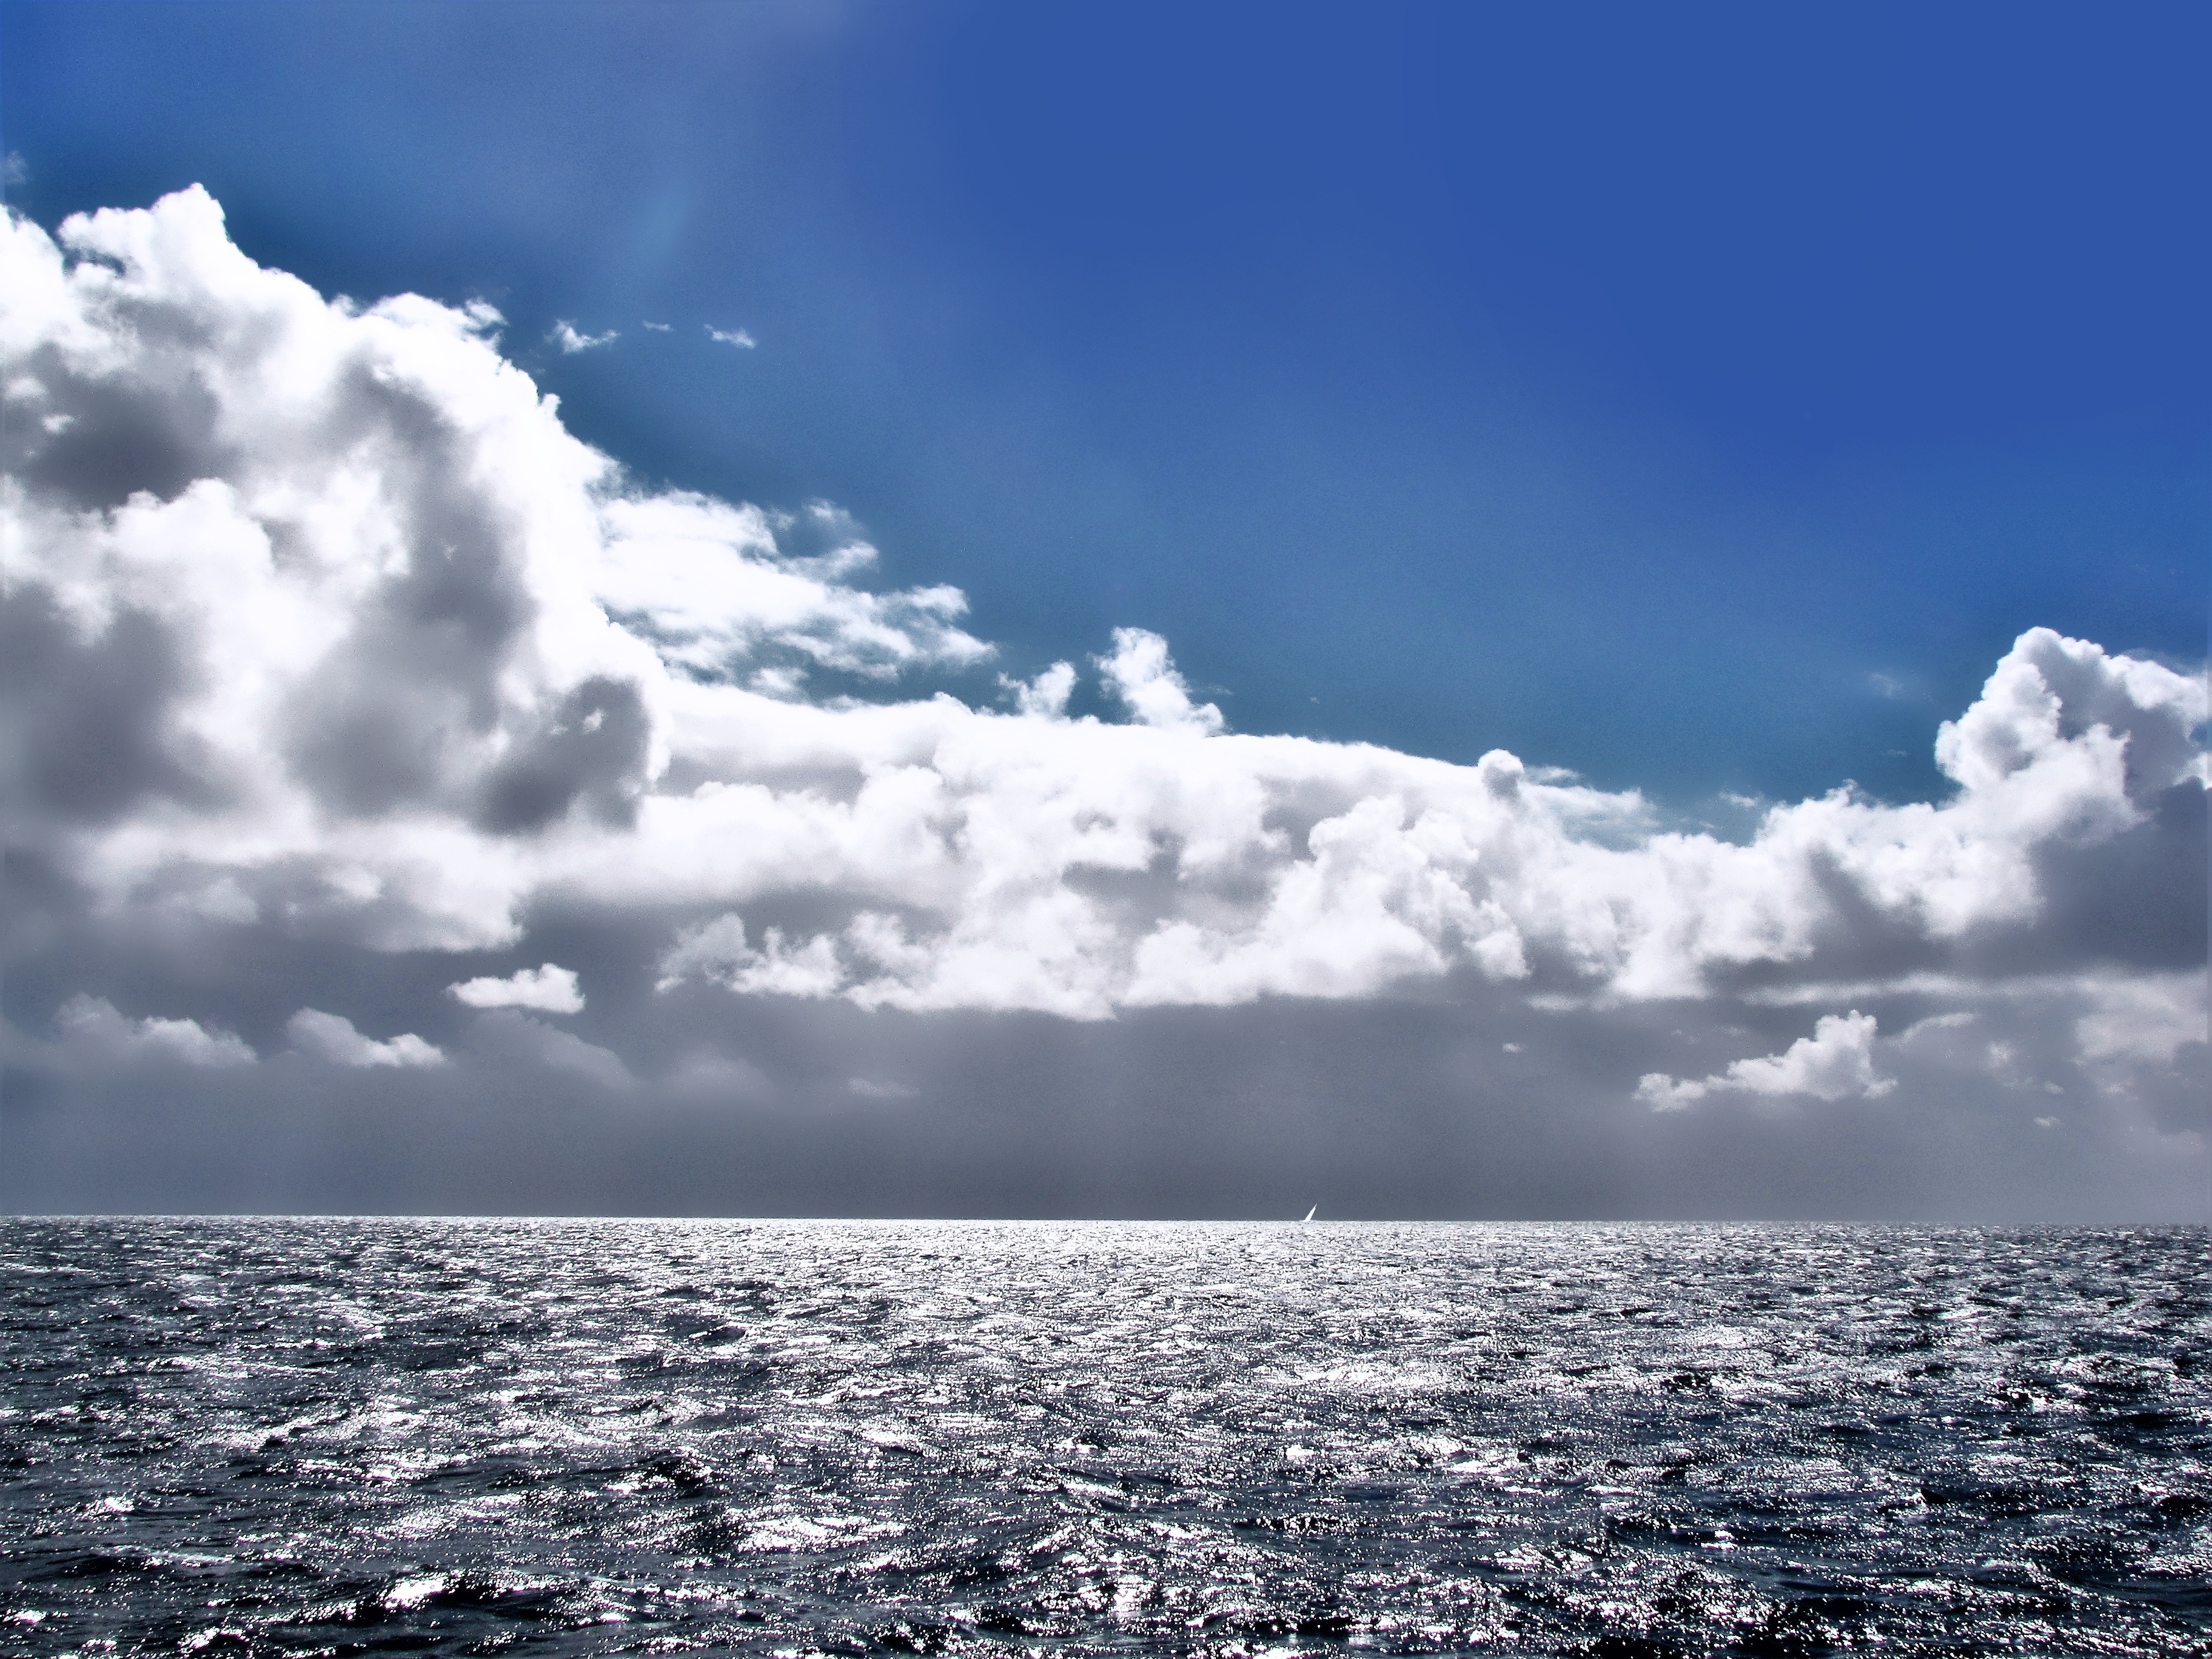
sea, coast, ocean, horizon, mountain, snow, cloud, sky, sunlight, air, wave, atmosphere, ice, heaven, weather, cumulus, clouds, sky blue, meteorology, wadden sea, arctic ocean, brilliance, wideness, meteorological phenomenon, atmosphere of earth, wind wave